Fährinsel

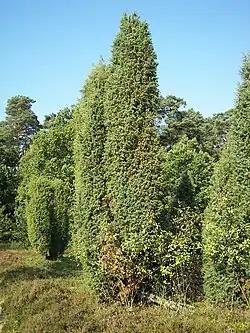
Juniper - a typical shrub on Fährinsel

Fährinsel consists of a fan of several berms, up to 2 metres high, and spits, as well as silted-up areas of the lagoon, the Schaproder Bodden.